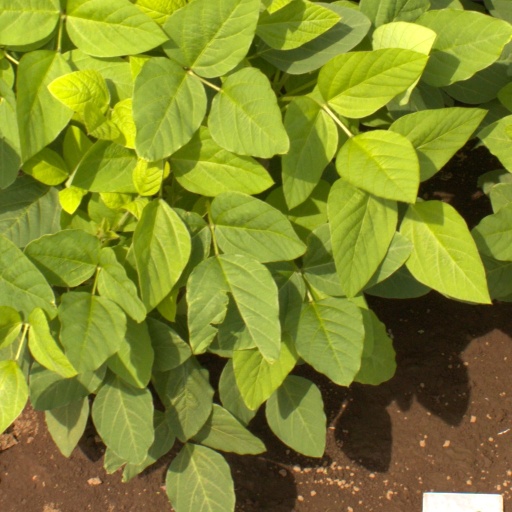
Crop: soybean